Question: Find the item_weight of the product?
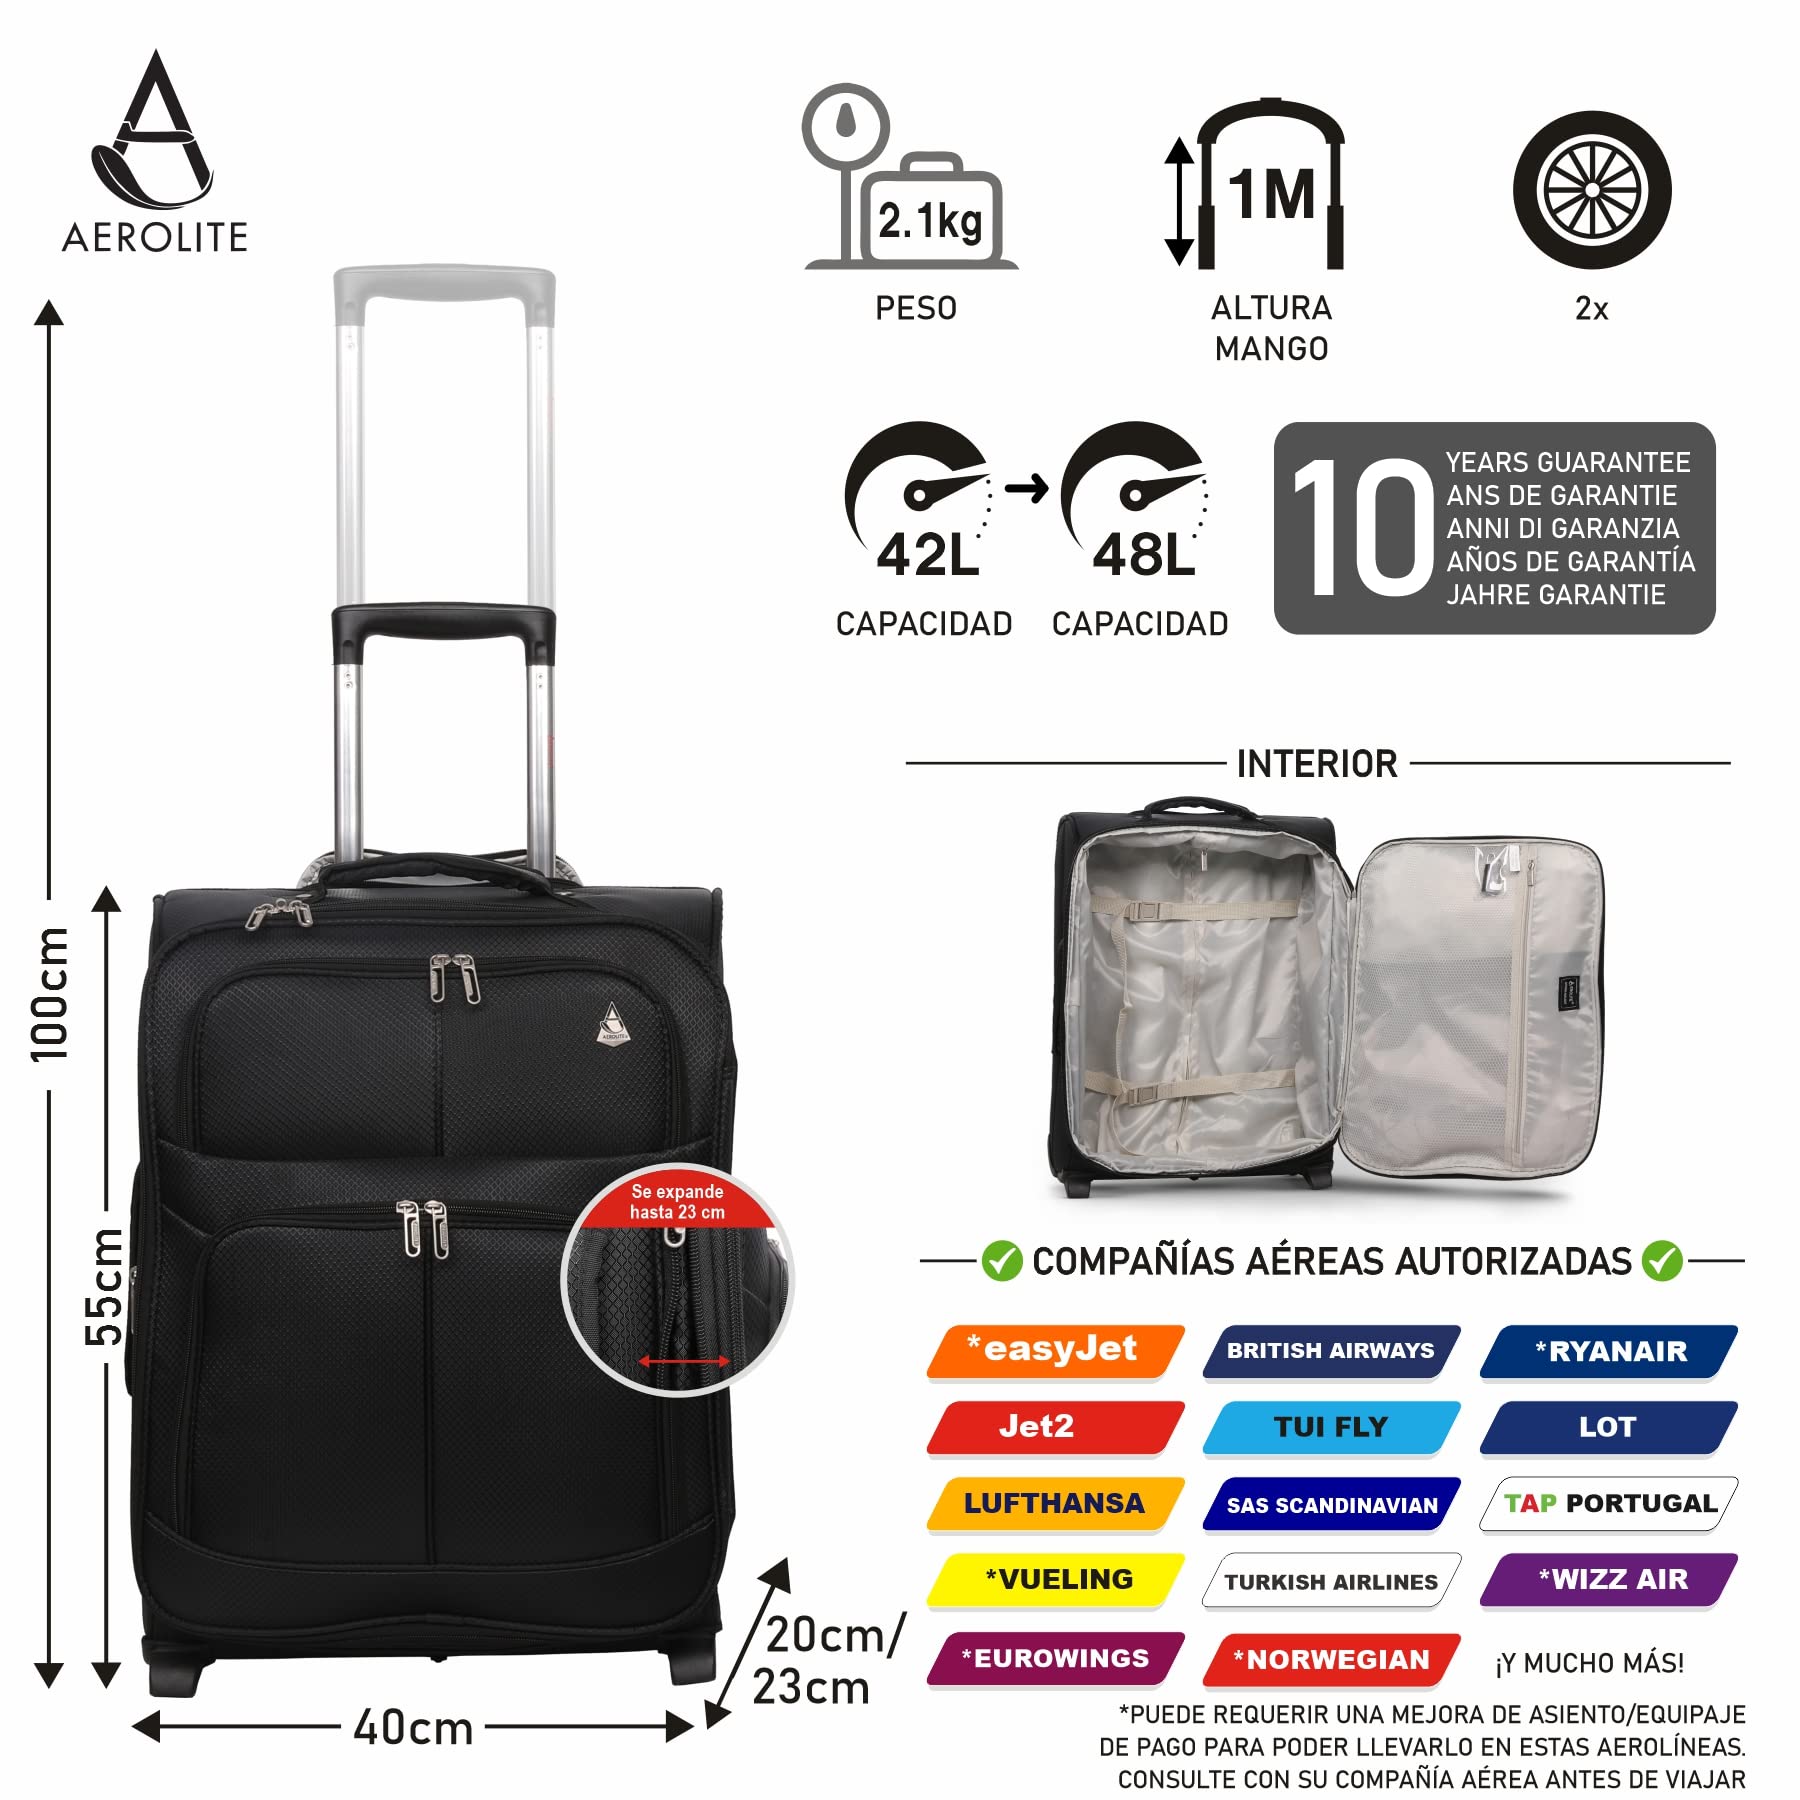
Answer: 2.1 kilogram